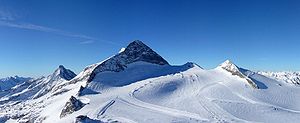
Zillertal-Alperne
Olperer (3.476 moh.) set fra øst
Zillertal-Alpene er en bjergkæde i Tyrol i Østrig som er en del af Alperners hovedkam. En række toppe når over 3.000 moh., og på flere er der isbræer. Kæden er opkaldt efter Zillertal, som strækker sig ind i massivet nordfra.